Sneinton

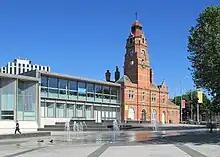
Sneinton Market Place and Victoria Leisure Centre

Sneinton Market was substantially altered into a pedestrian plaza for the student quarter. This urban regeneration project has been called "Nottingham Eastside" by developers, and the start date was pushed back numerous times due to a lack of funding during the Great Recession. The Eastside development ties in with Nottingham City Council's ambitions to develop the south eastern part of the city centre into a "Creative Quarter". The area includes the Lace Market, Hockley, Broadmarsh East, the Eastside Island site and BioCity, the project aims at creating growth and jobs. In July 2012, the government contributed £25 million towards a £45 million venture capital fund, mainly targeted at the Creative Quarter.